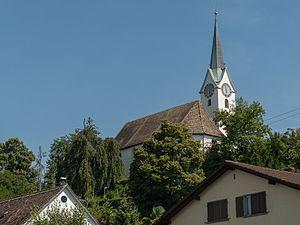
Herrliberg est une commune suisse du canton de Zurich, située dans le district de Meilen.